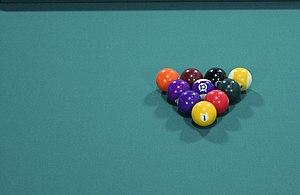
Une boule de billard, appelée aussi bille de billard, est une boule destinée à un jeu de billard. Le nombre, le type, le diamètre, la couleur et le modèle des boules diffèrent selon la variante des jeux de billard. Des valeurs spécifiées de densité, rondeur, dureté, coefficient de frottement et résilience sont requises pour assurer une bonne jouabilité.